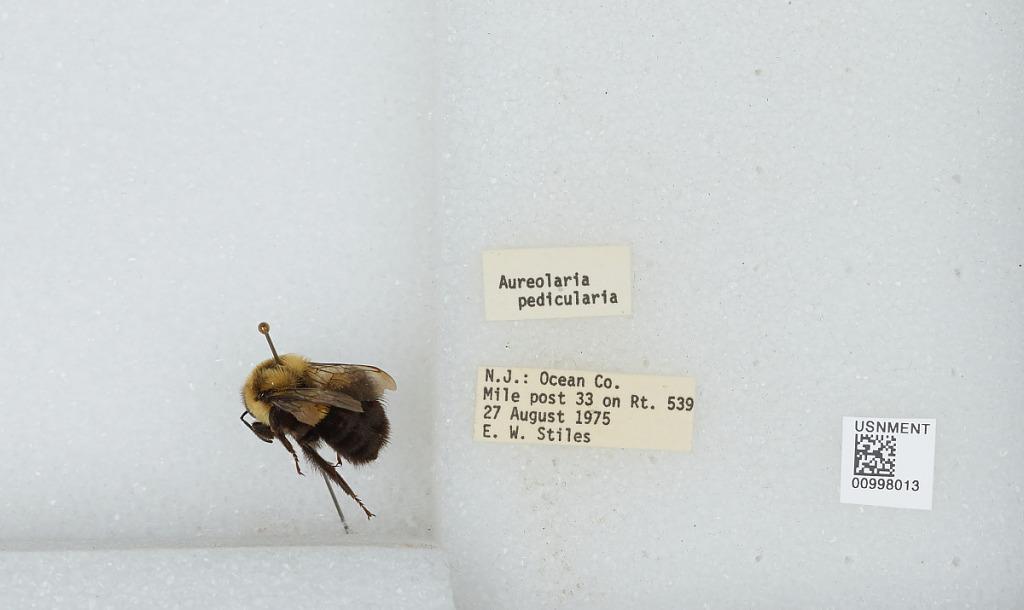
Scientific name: Bombus (Pyrobombus) impatiens Cresson
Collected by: E. Stiles
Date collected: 1975-8-27
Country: United States
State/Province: New Jersey
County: Ocean
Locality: Mile post 33 on Route 539
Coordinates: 40.0519, -74.4561